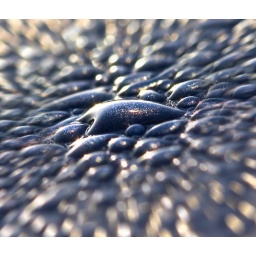
How different a drop of water may look like... on the roof of my car in the morning light !